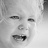
Emotion: sad